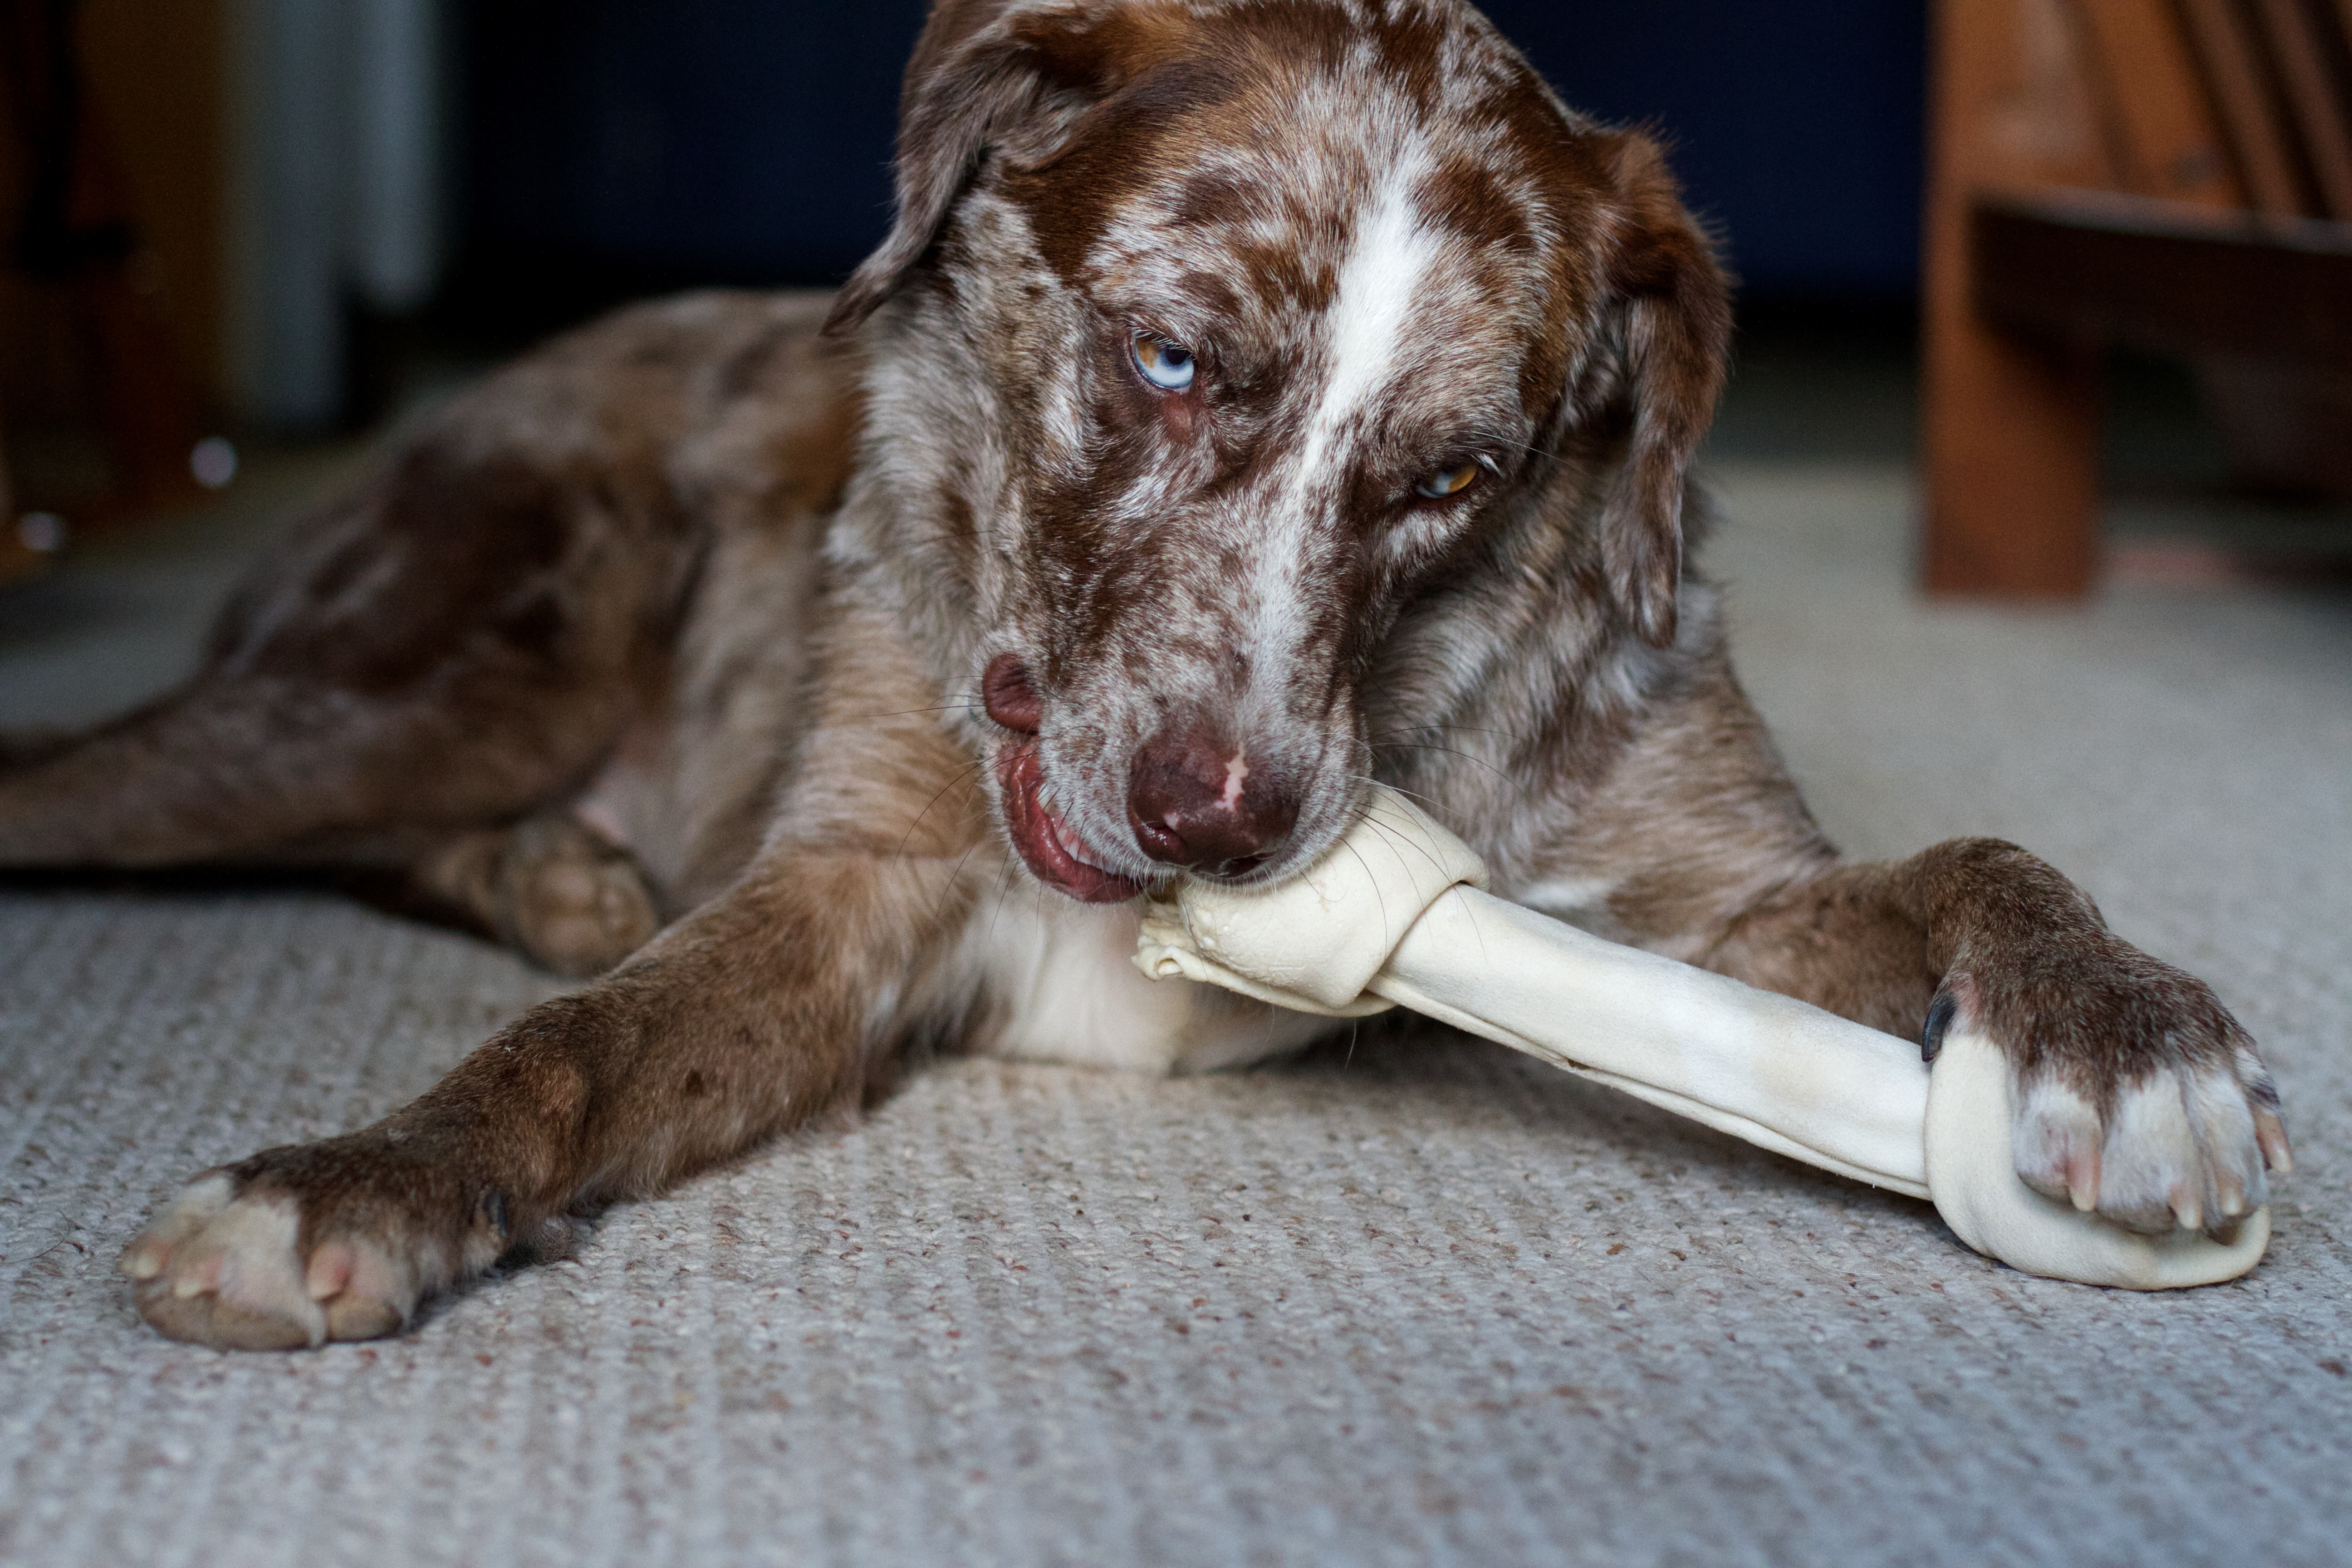
puppy, dog, mammal, vertebrate, felix, setter, street dog, dog like mammal, animal sports, dog crossbreeds, lurcher